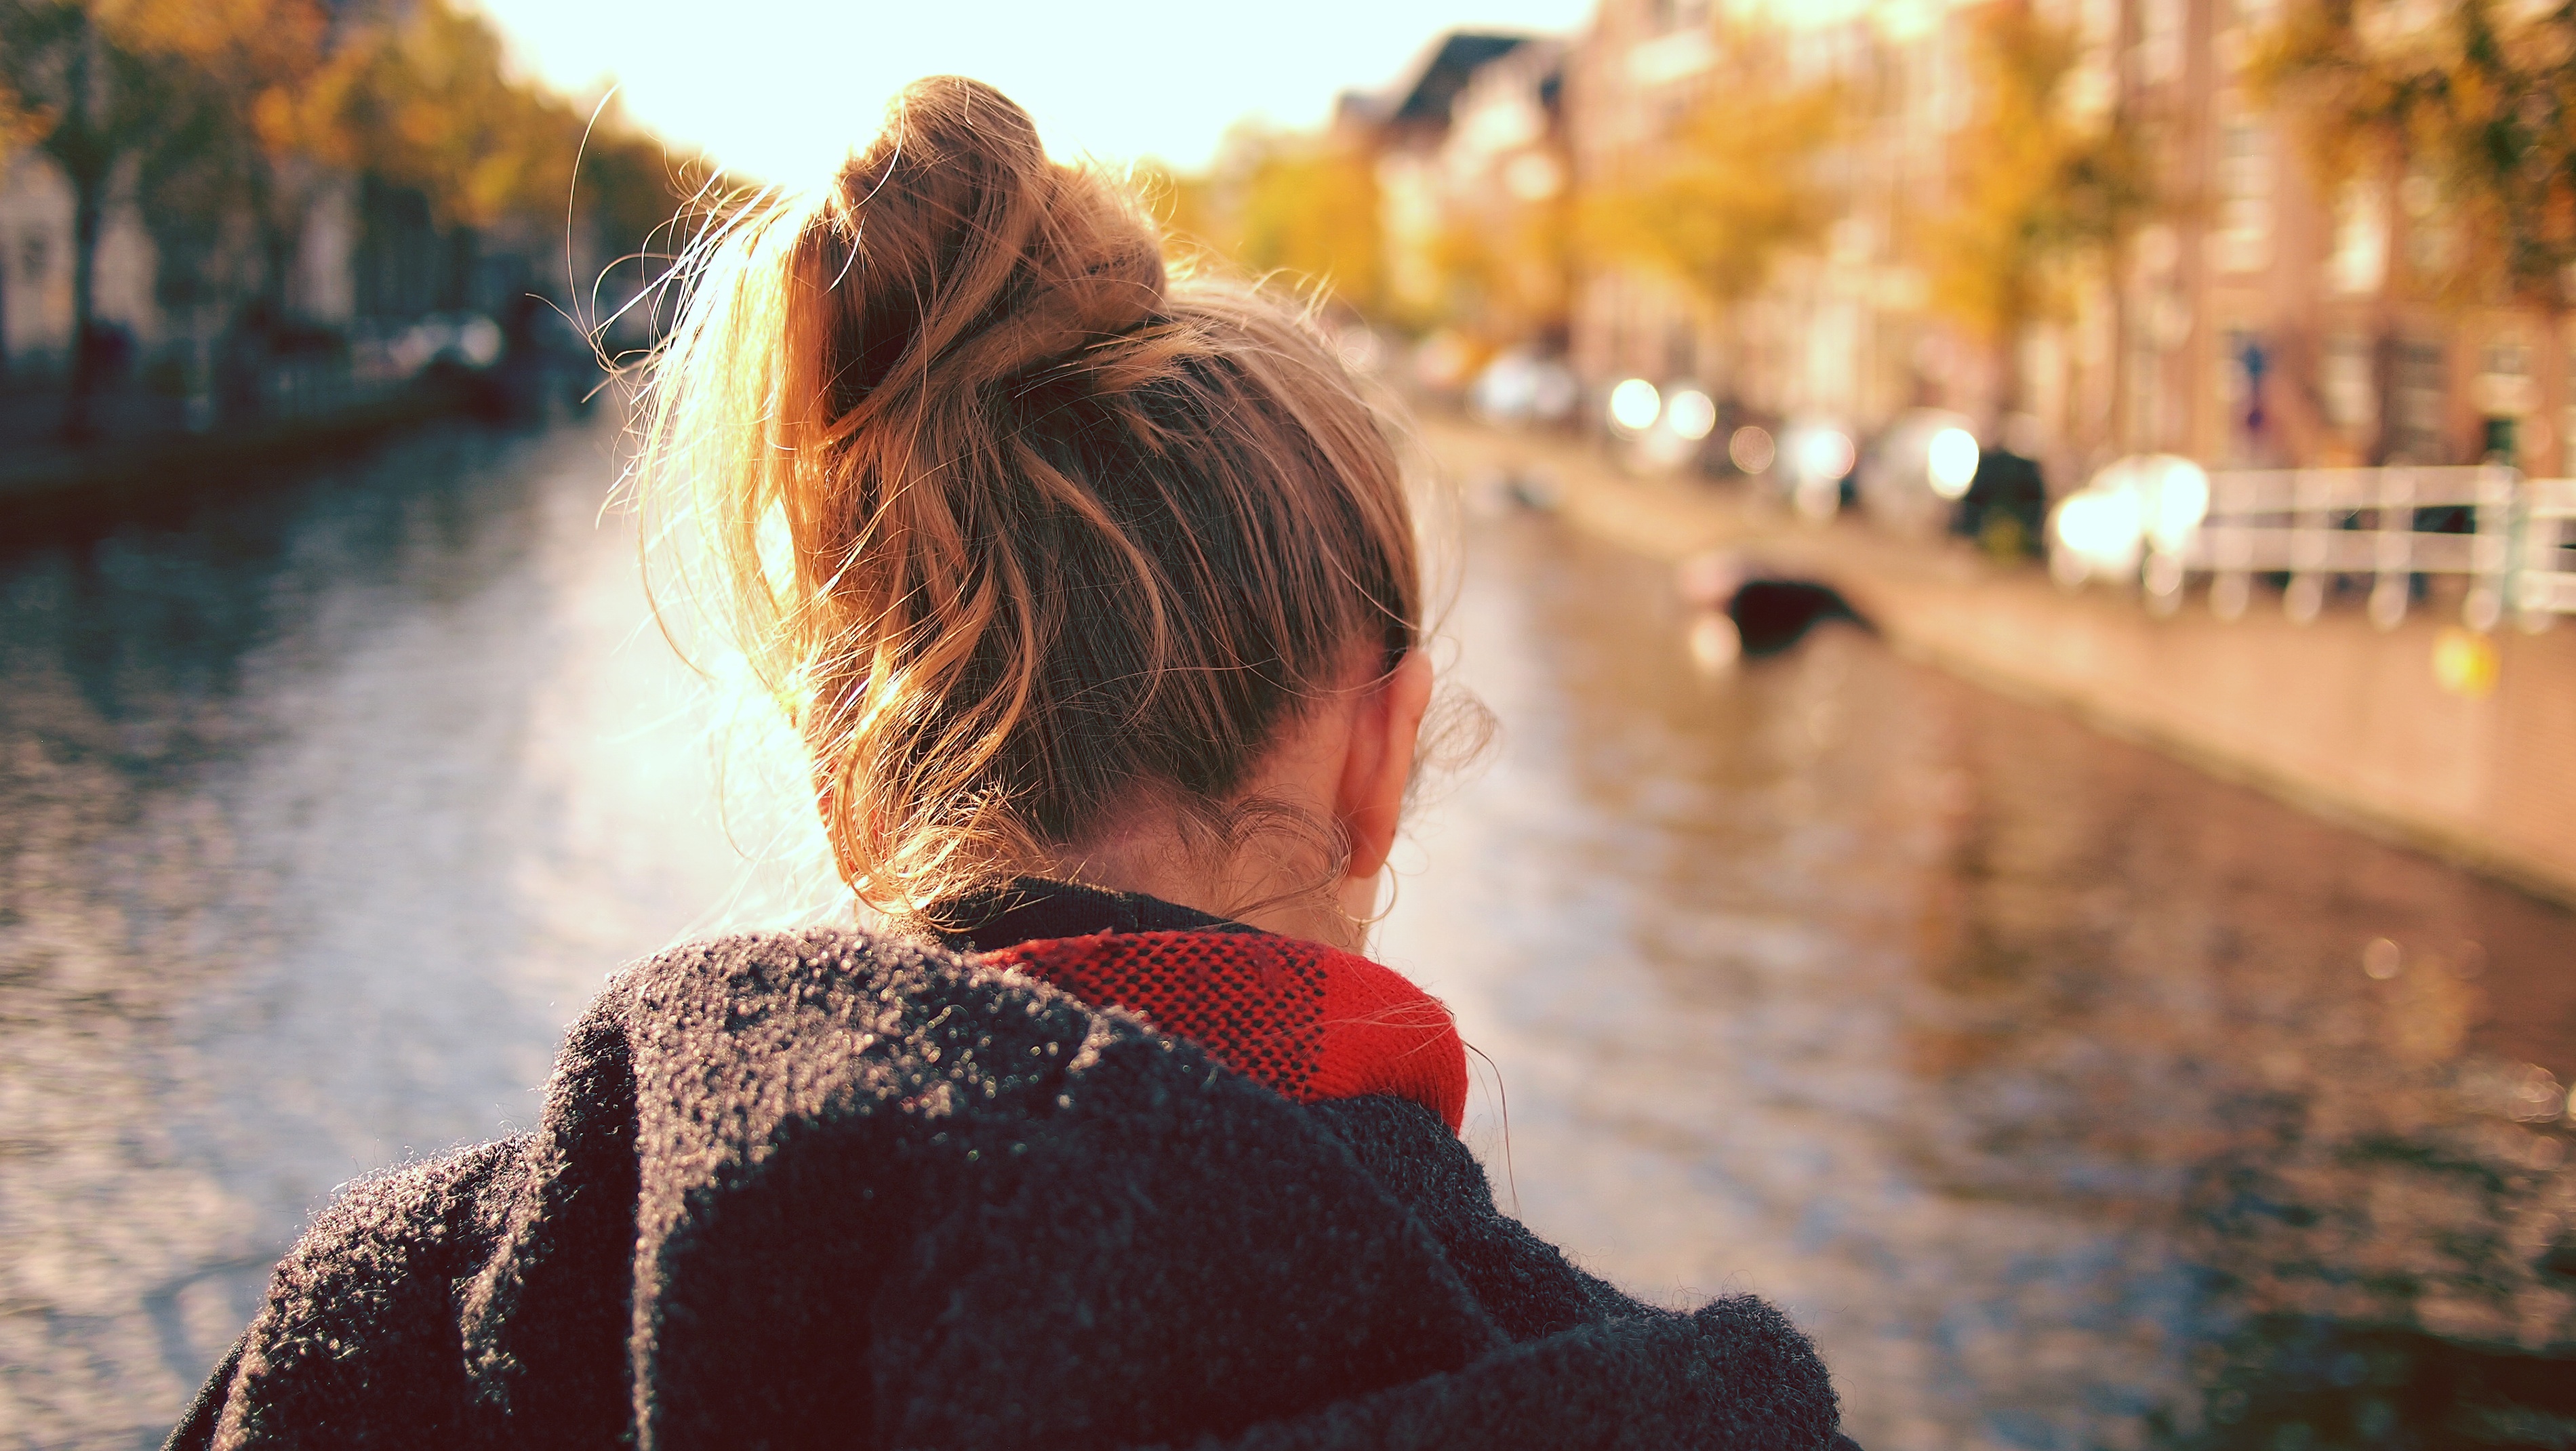
person, girl, woman, sunlight, morning, river, portrait, spring, red, color, autumn, romance, child, season, temple, photograph, beauty, interaction